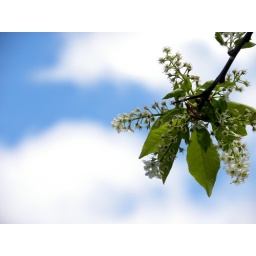
I'm in love with blue skies with big white fluffy clouds.